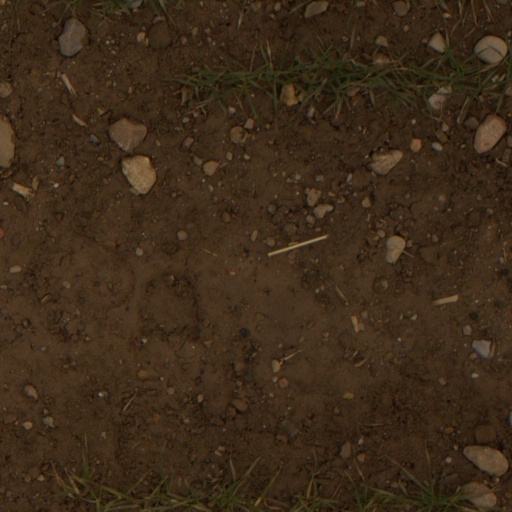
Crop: wheat